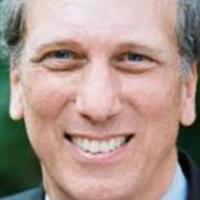
Age group: age 41-55